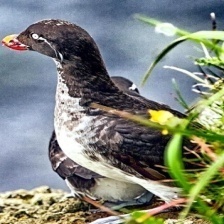
Species: CRESTED AUKLET
Scientific name: AETHIA CRISTATELLA